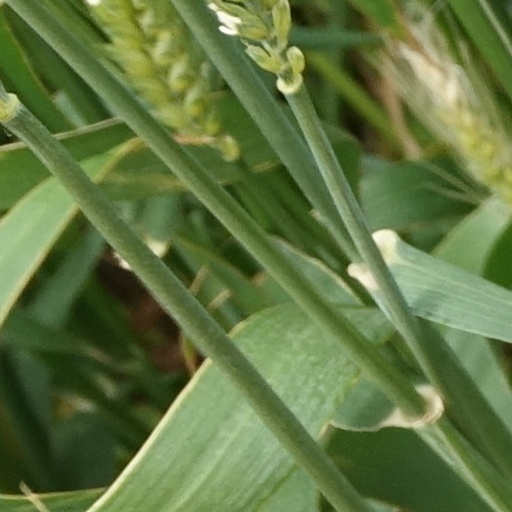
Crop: wheat